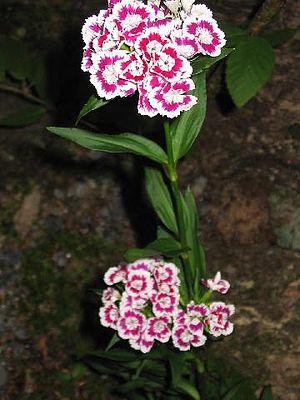
Dianthus Barbatus (Oeillet de poète) pourpre et blanc
L'œillet de poète, ou œillet barbu, est une plante du genre Dianthus, de la famille des Caryophyllaceae. C'est une plante vivace herbacée à vie brève, cultivée comme bisannuelle.